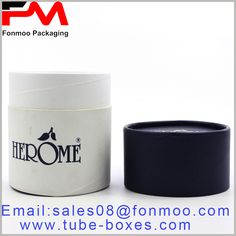
Label: cardboard